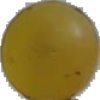
Label: Grape White 3